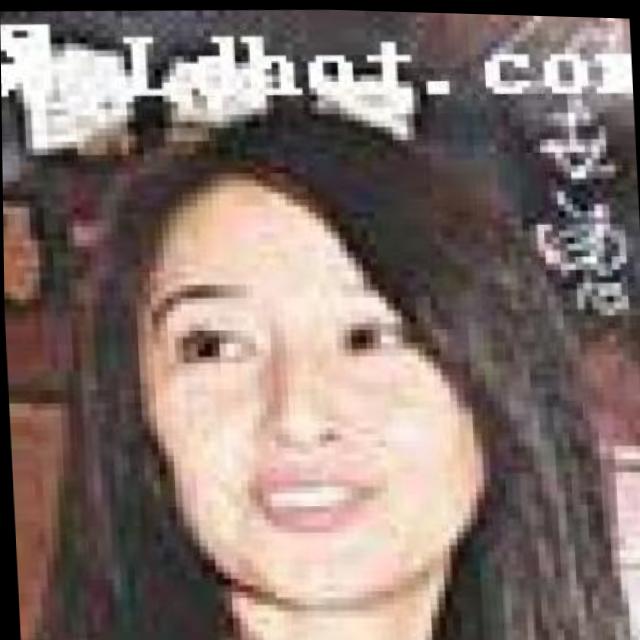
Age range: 21-44